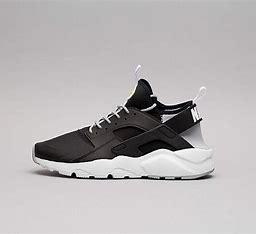
Brand: Nike
Model: Air Huarache Run Ultra